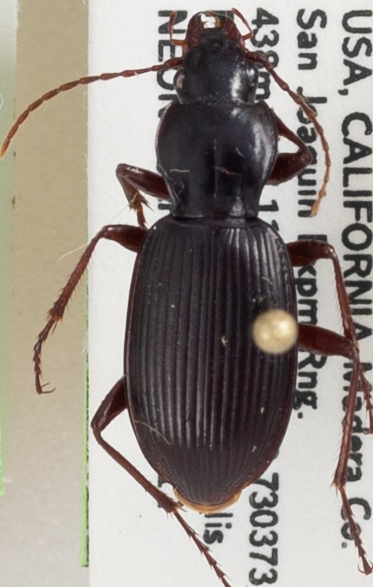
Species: Pterostichus panticulatus
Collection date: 2021-06-08
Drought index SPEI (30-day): -1.194
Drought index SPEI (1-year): -2.09
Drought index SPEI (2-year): -2.09